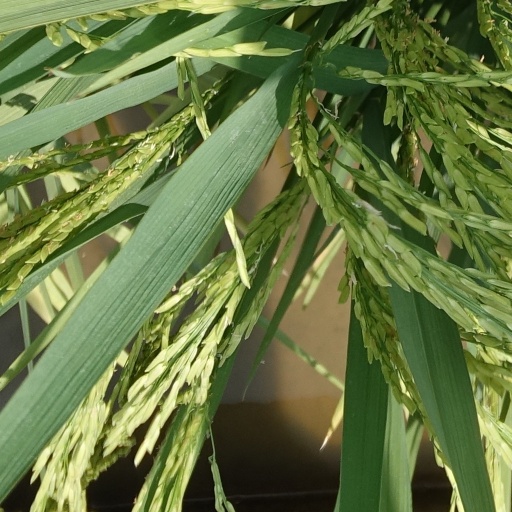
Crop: rice